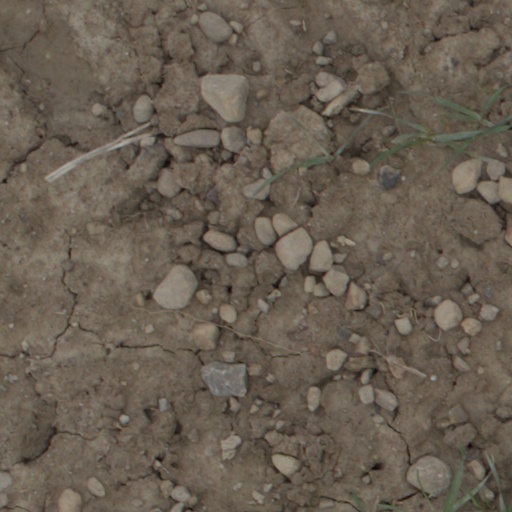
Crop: wheat